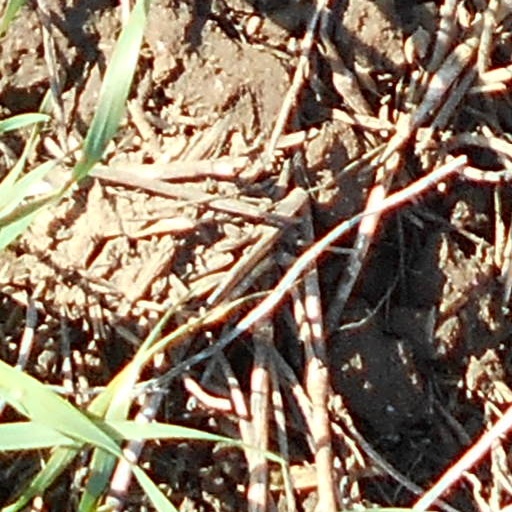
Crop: wheat